Chinese people in Ireland

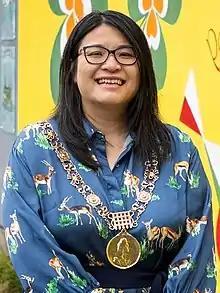
Hazel Chu as Lord Mayor of Dublin in 2021

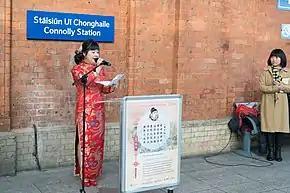
Recitation of Chinese poetry at Dublin Connolly railway station to celebrate Chinese New Year.

Chinese people in Ireland refer to people born in China or people of Chinese descent living in the Republic of Ireland.